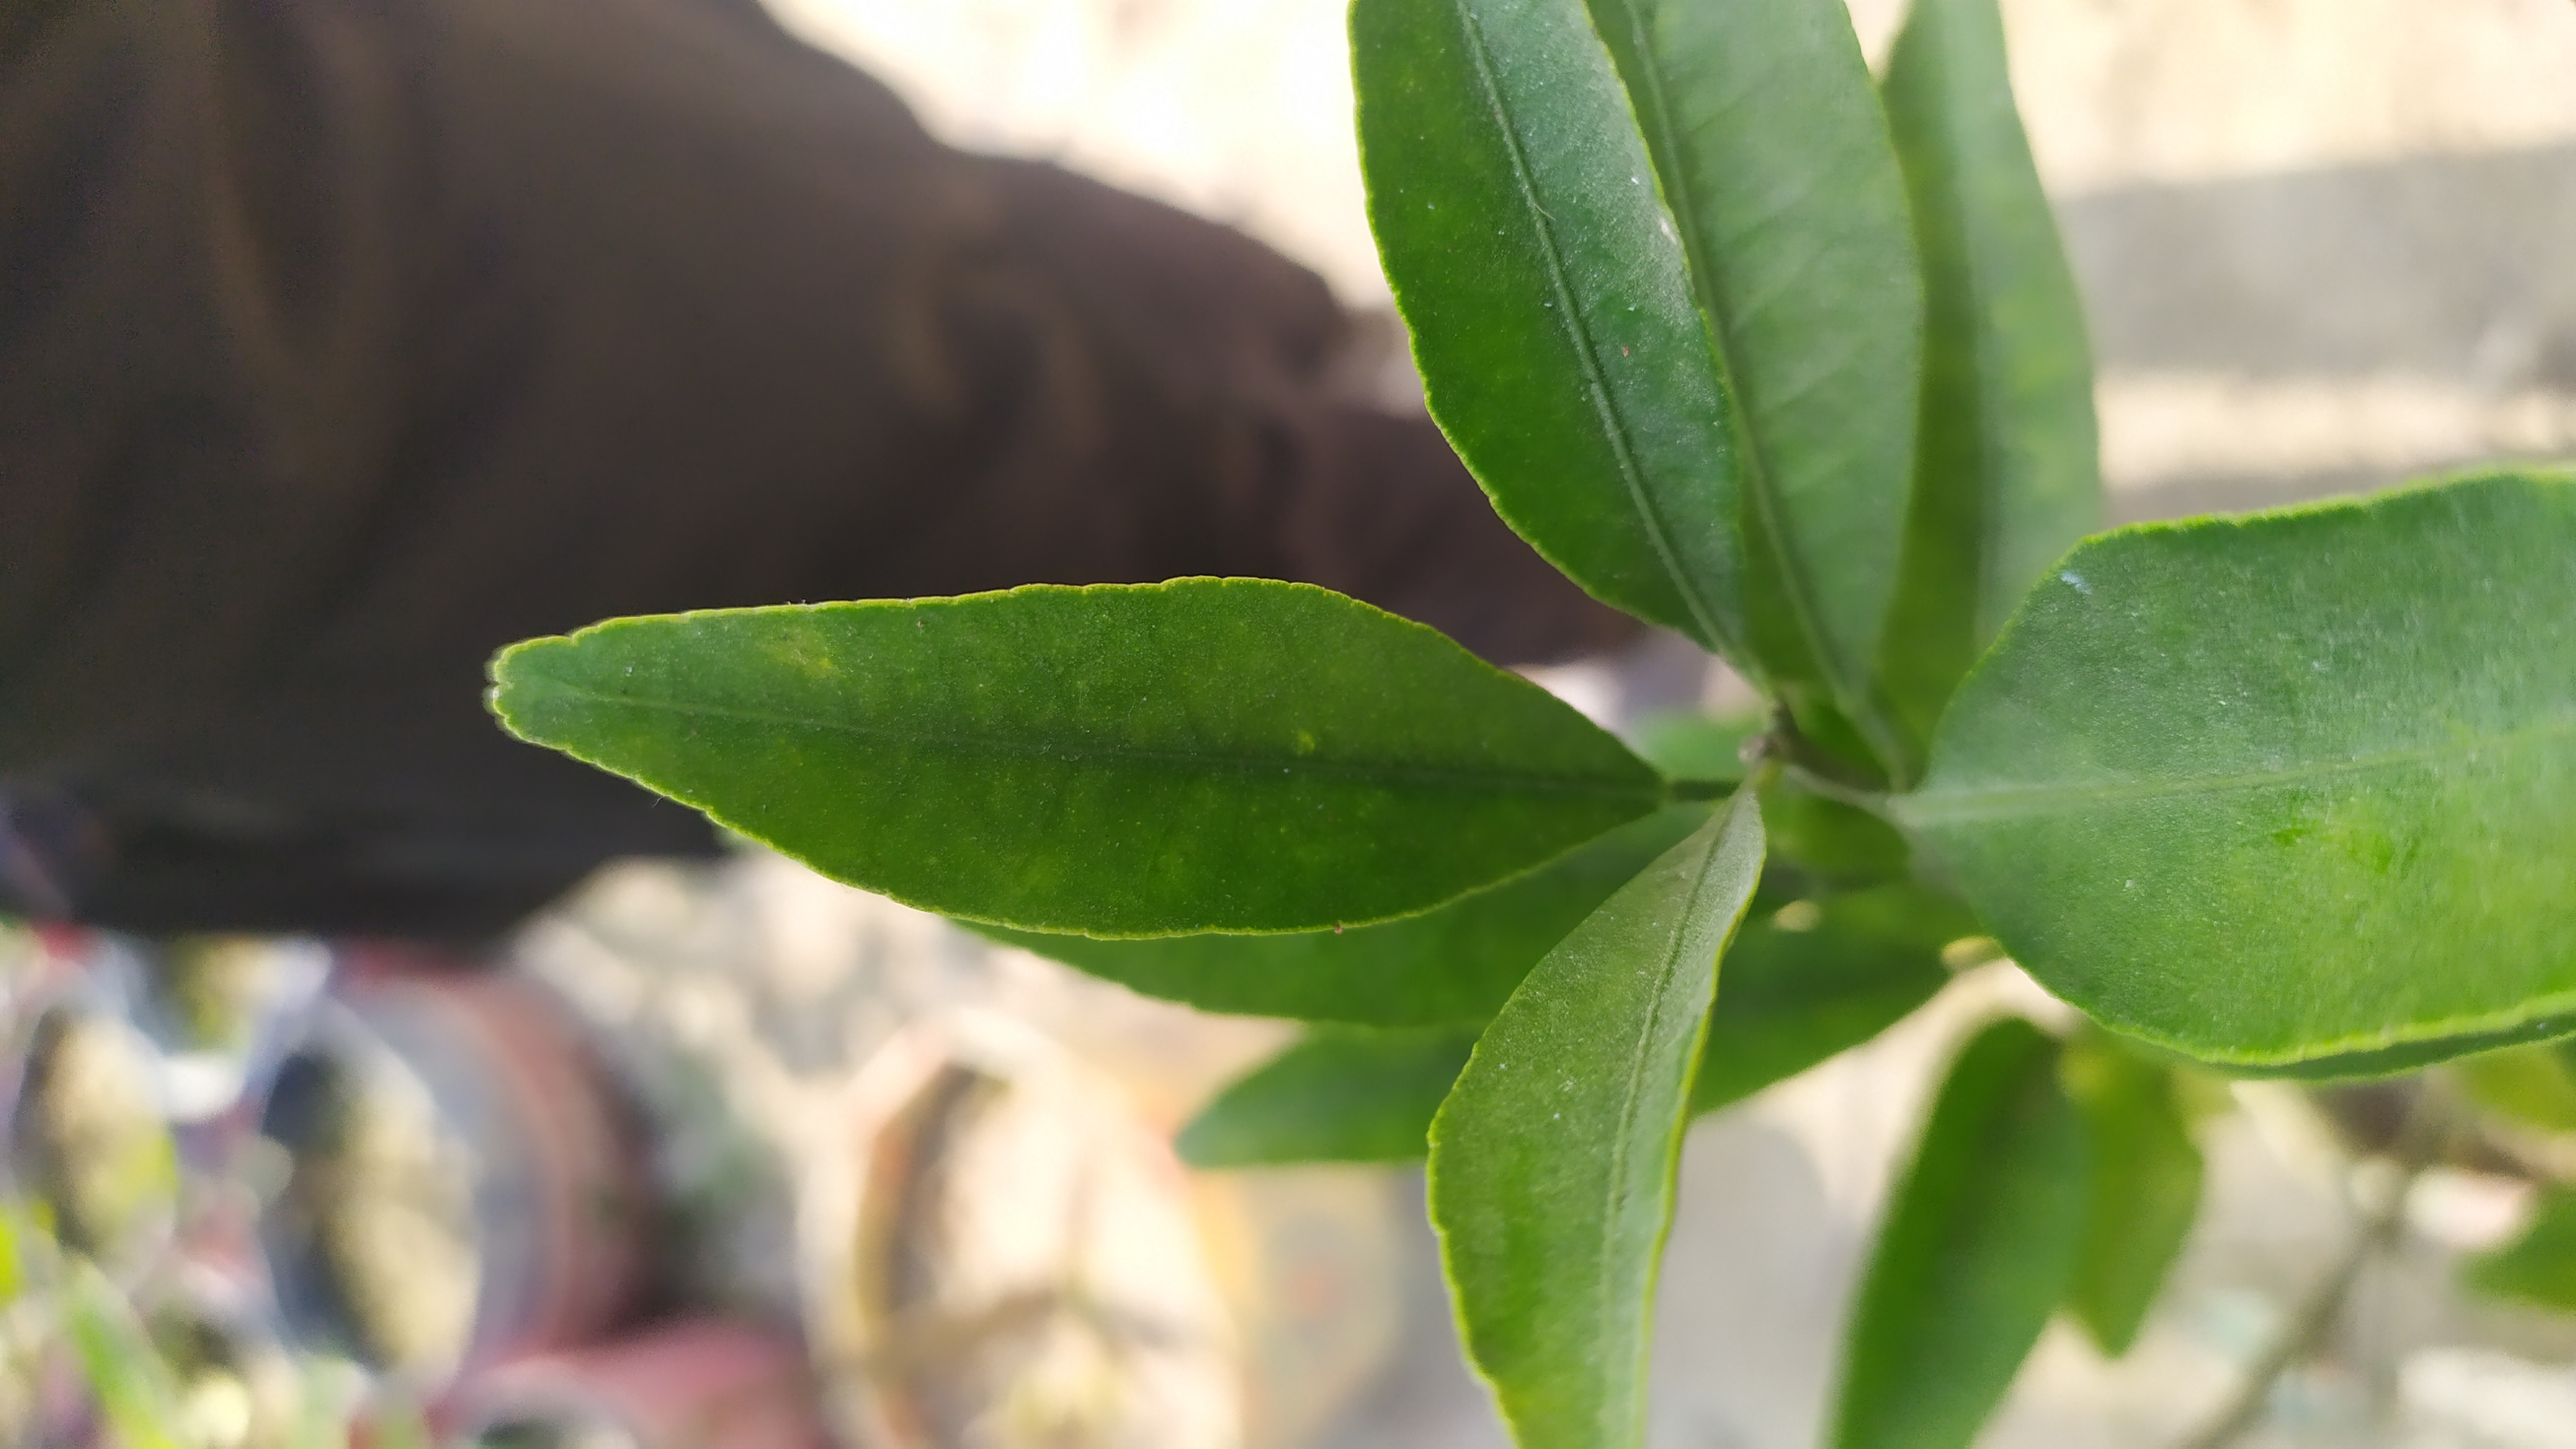
Mandarin leaf variety: Mandaring